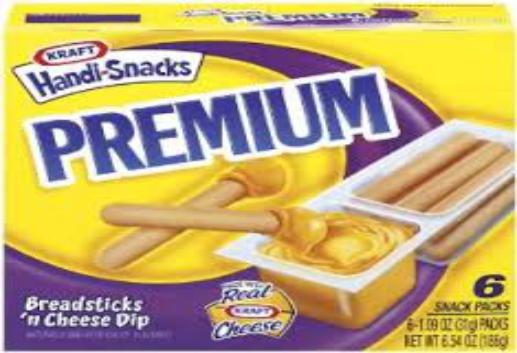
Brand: Handi-Snacks
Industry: Food